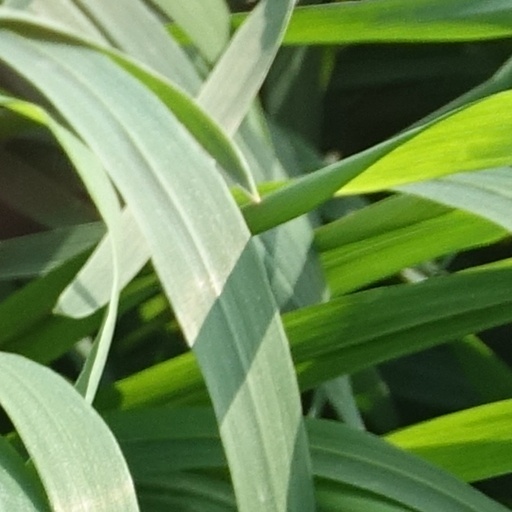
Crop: wheat